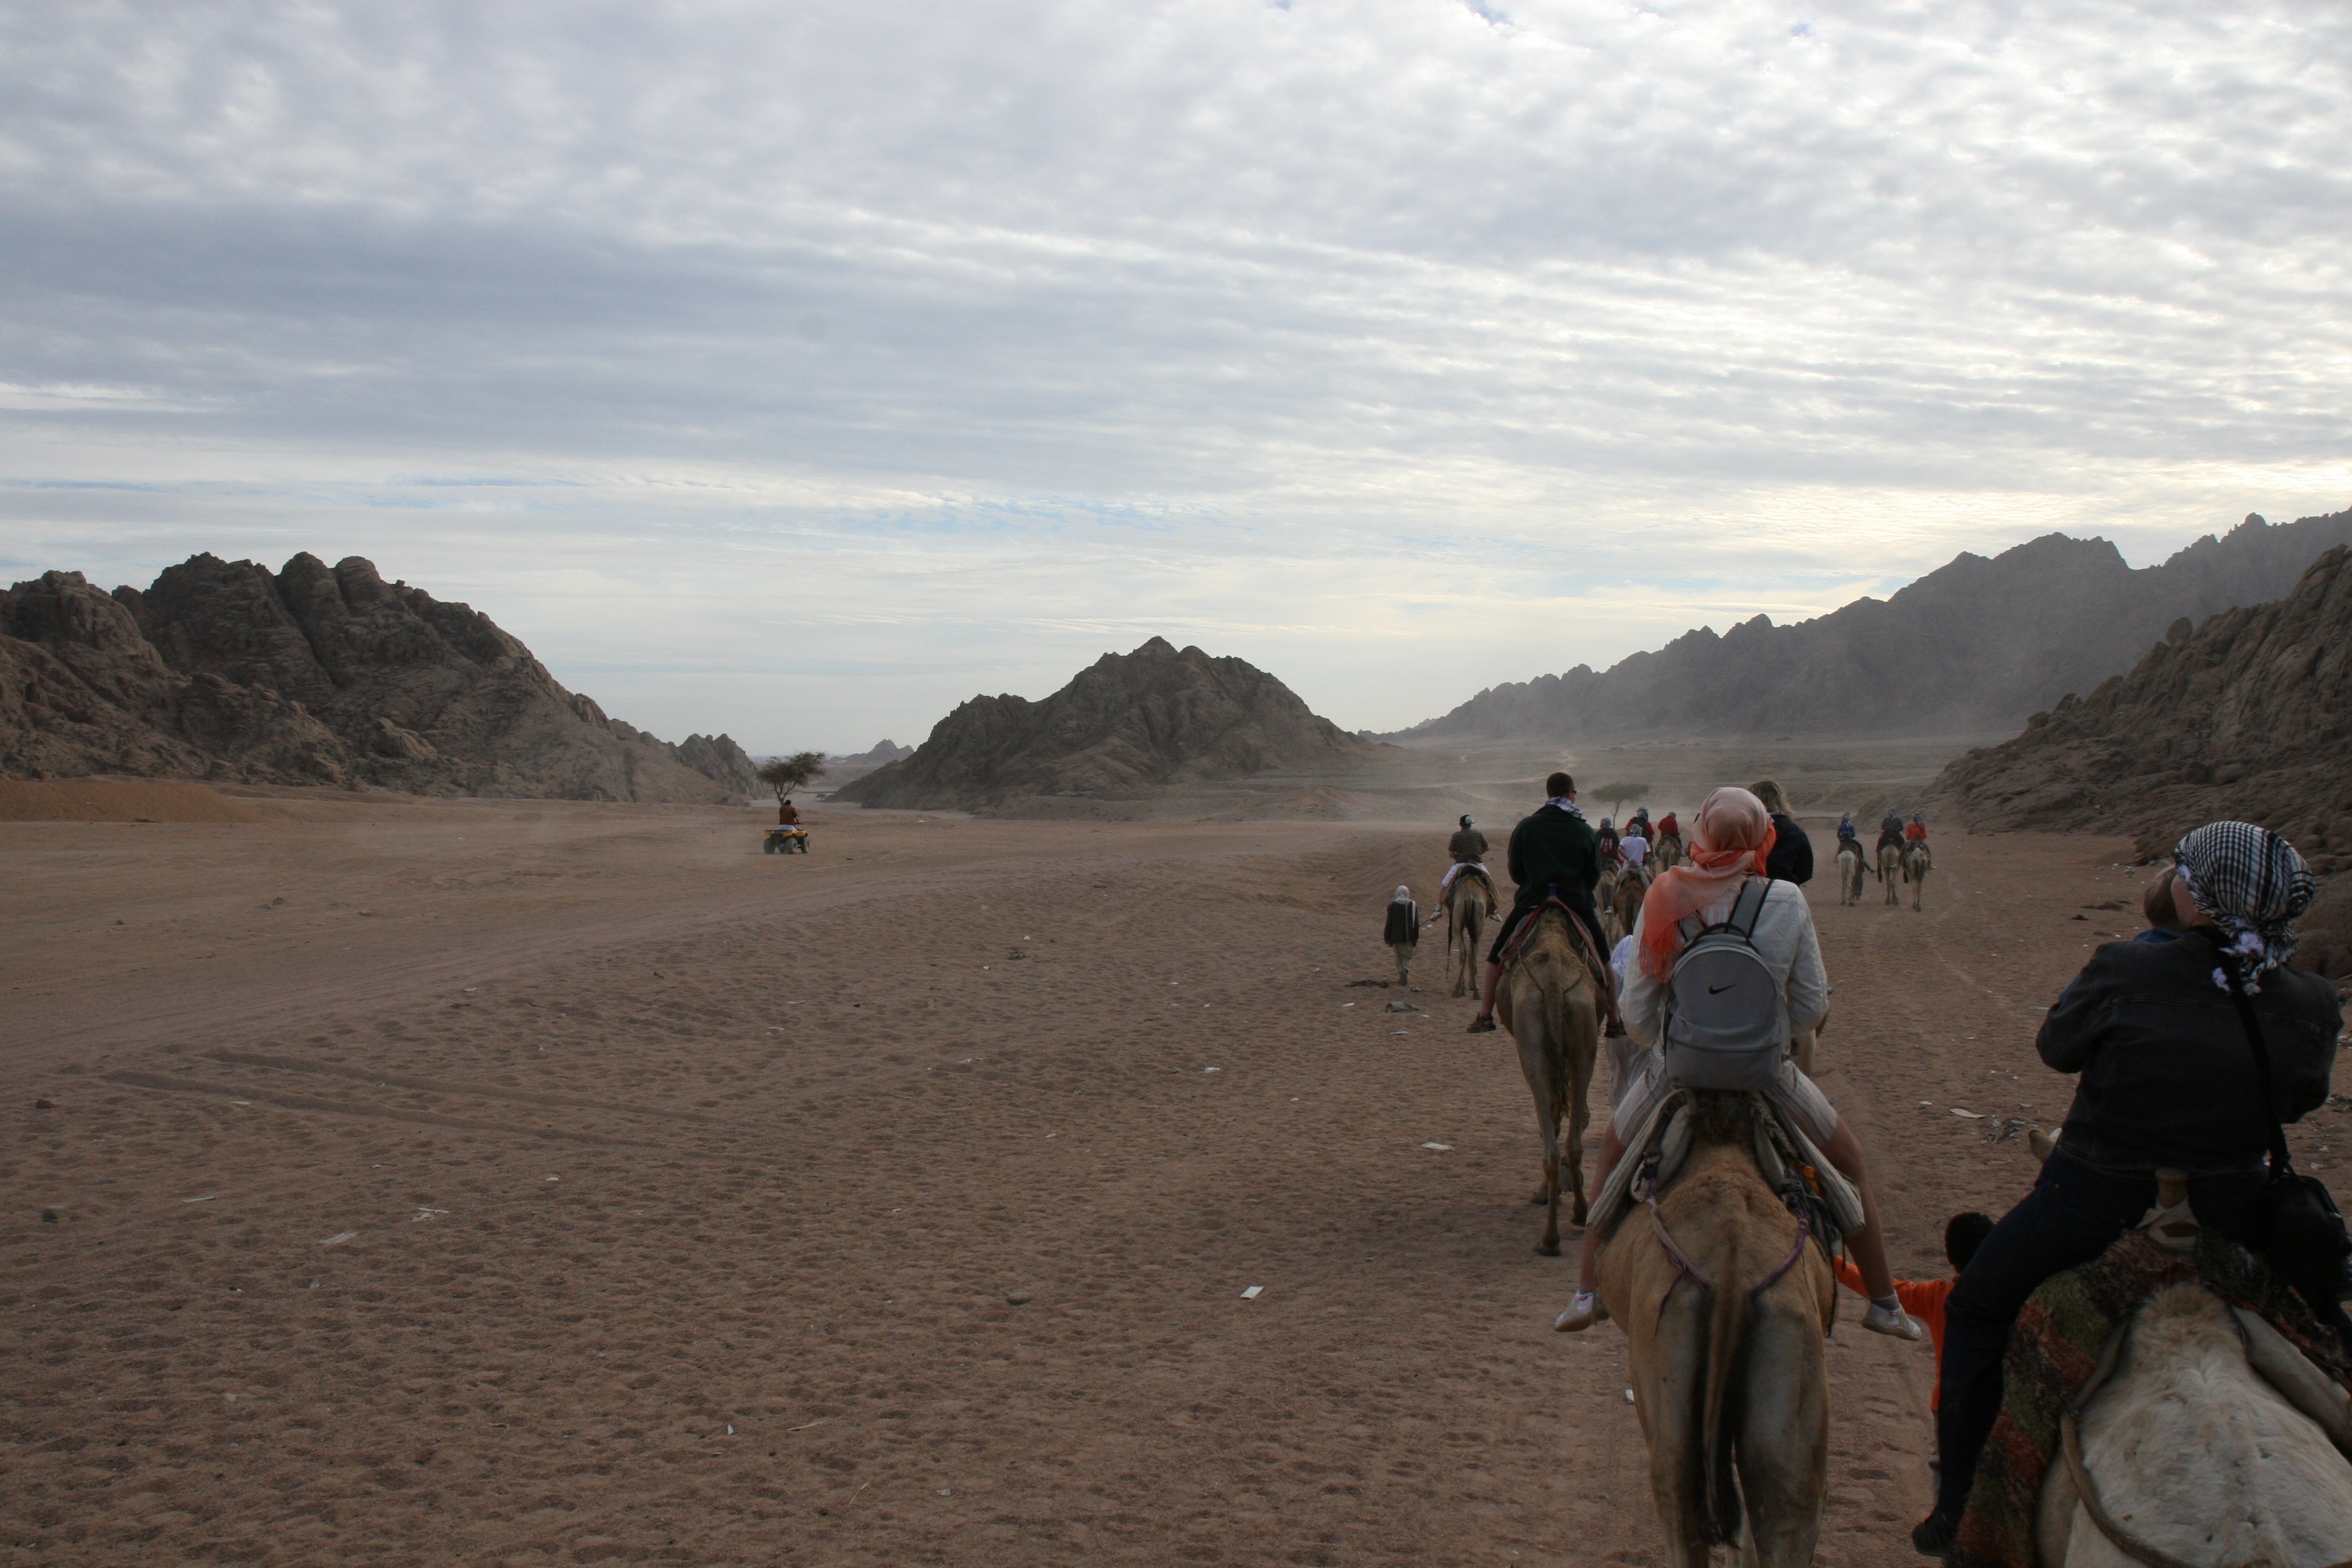
landscape, sand, mountain, desert, adventure, valley, camel, africa, egypt, plateau, sahara, wadi, landform, natural environment, geographical feature, aeolian landform